Watertable control

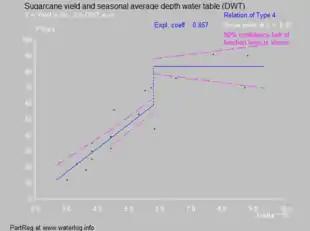
Yield of sugarcane versus depth of the water table, Australia. The critical depth is 0.6 m.

Most crops need a water table at a minimum depth. For some important food and fiber crops a classification was made because at shallower depths the crop suffers a yield decline.